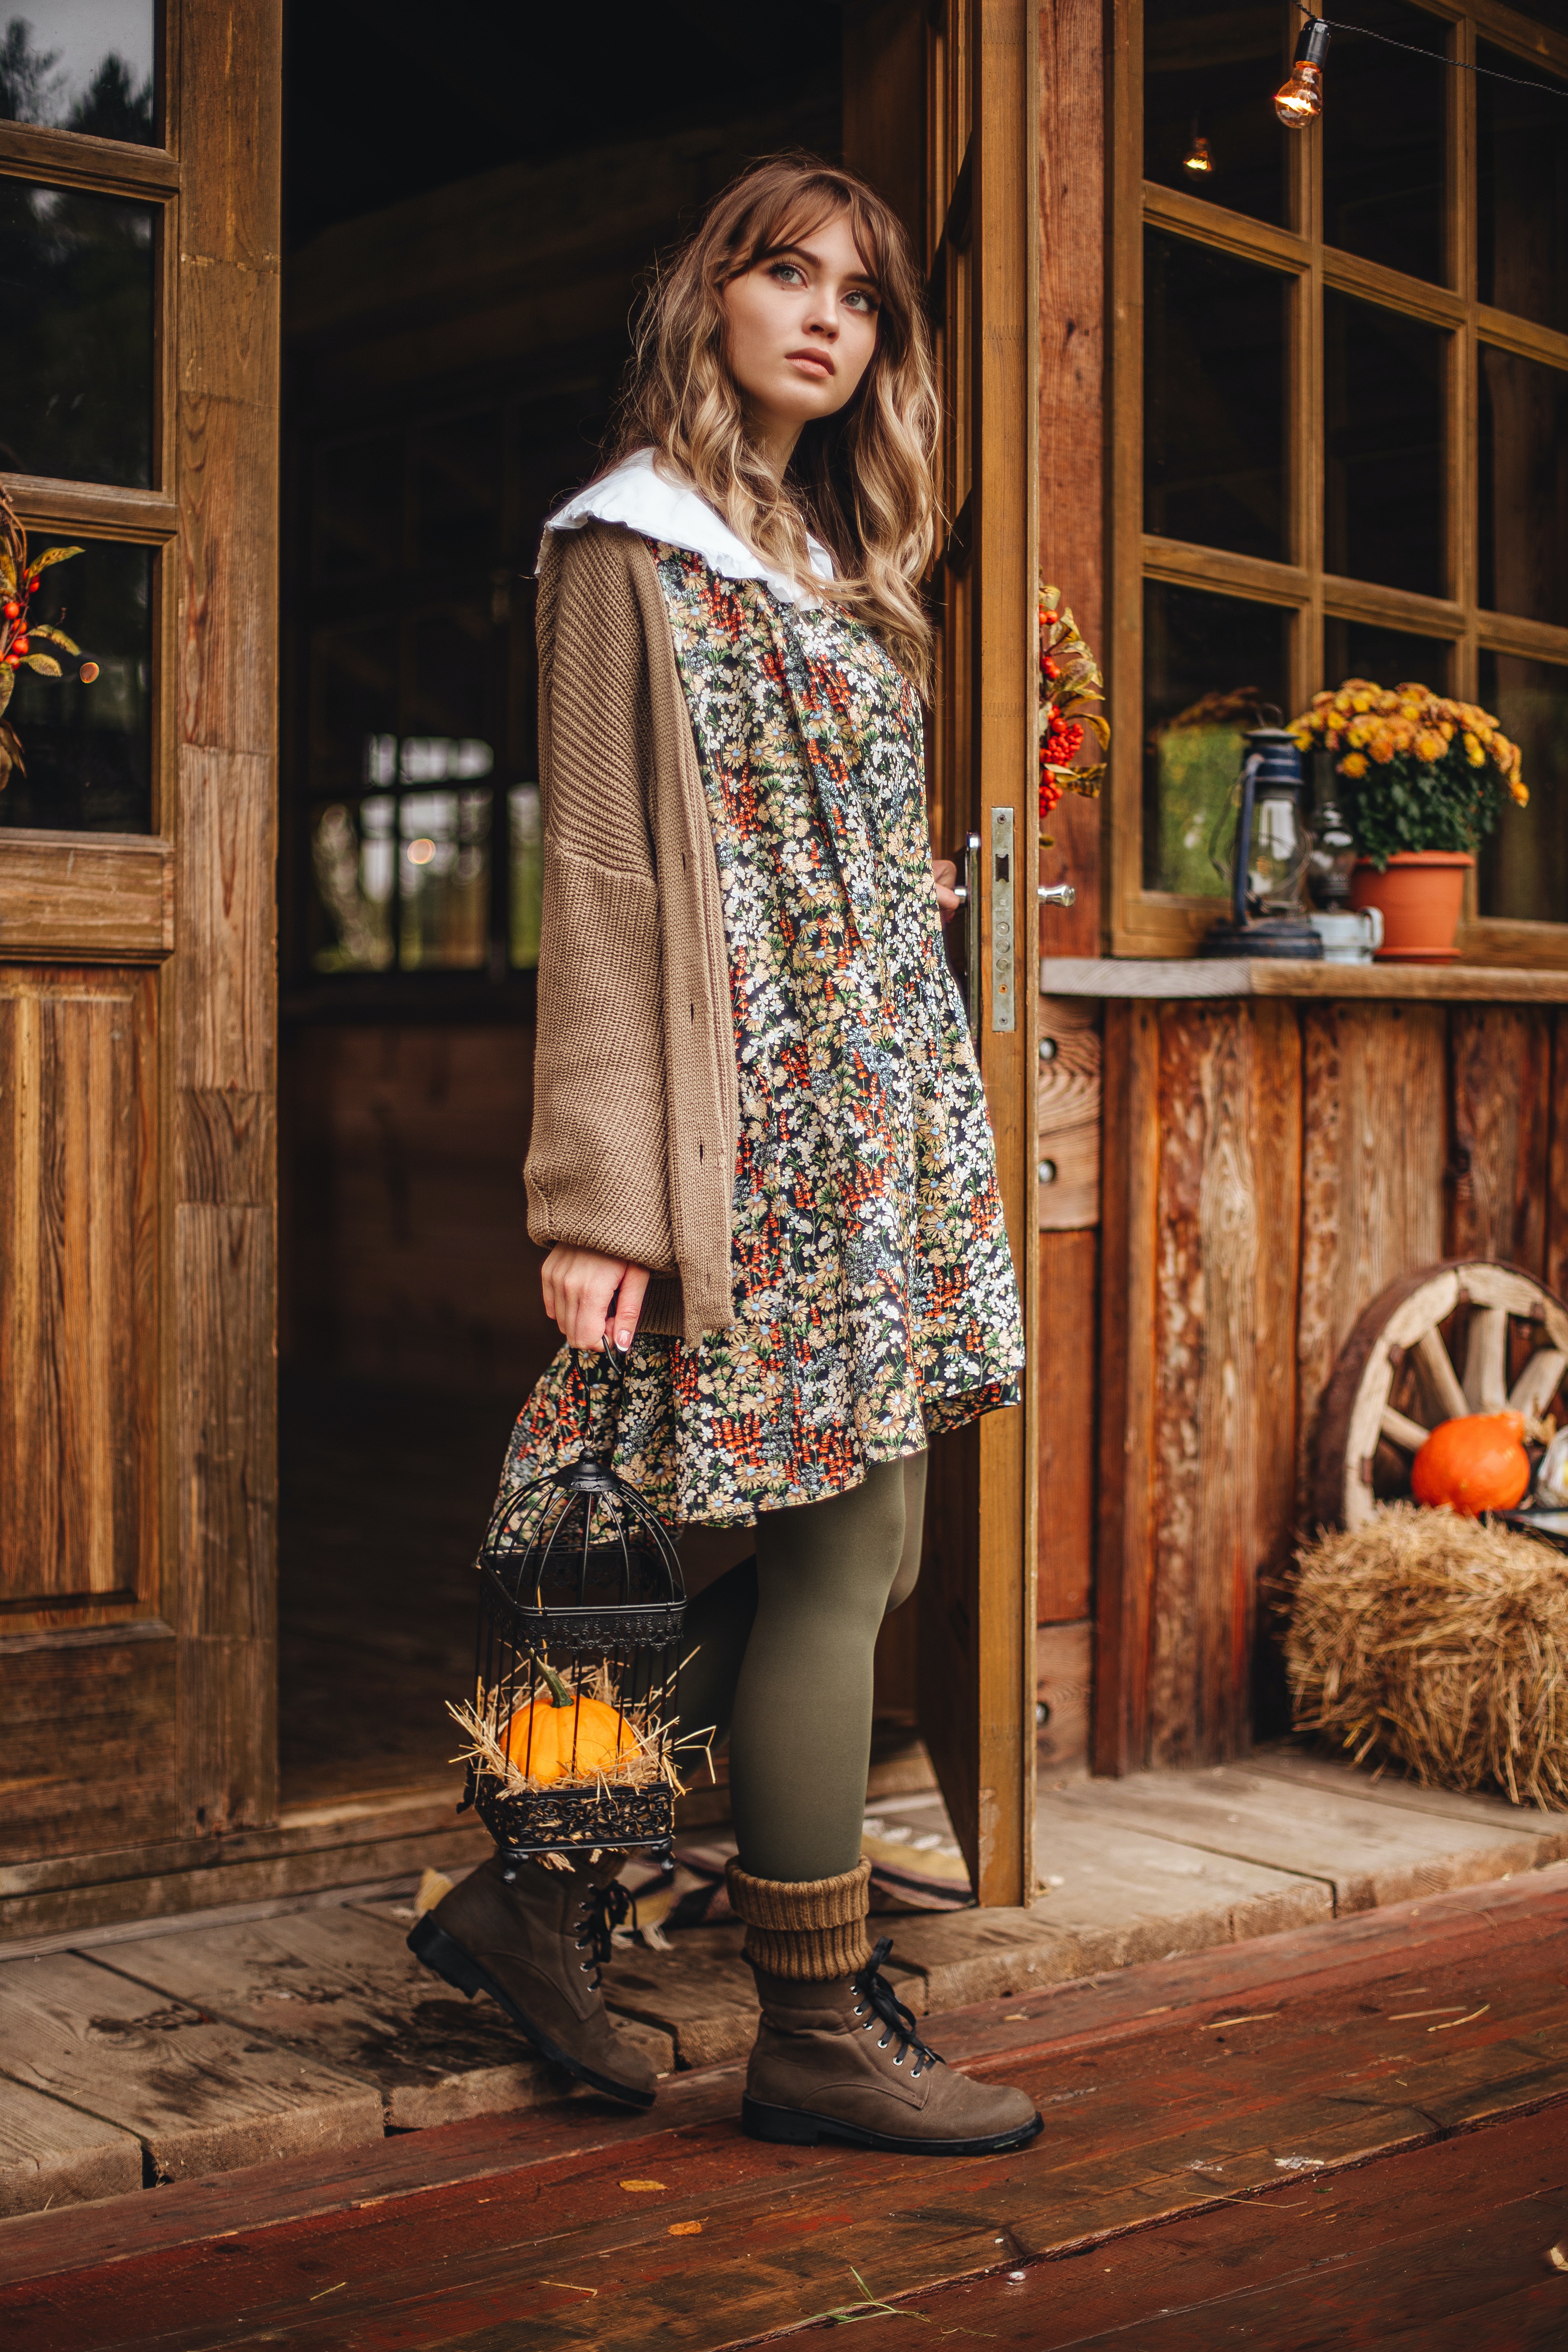
woman, brown, shoe, textile, sleeve, orange, flash photography, standing, street fashion, waist, knee, wood, thigh, door, fashion design, blazer, eyewear, human leg, electric blue, pattern, plaid, brown hair, fashion model, blond, fashion accessory, denim, leggings, formal wear, boot, fur, bag, vintage clothing, leather, riding boot, tights, sitting, portrait photography, jewellery, top, photo shoot, ankle, high heels, necklace